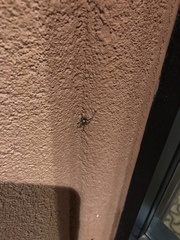
Species: Lactrodectus_hesperus